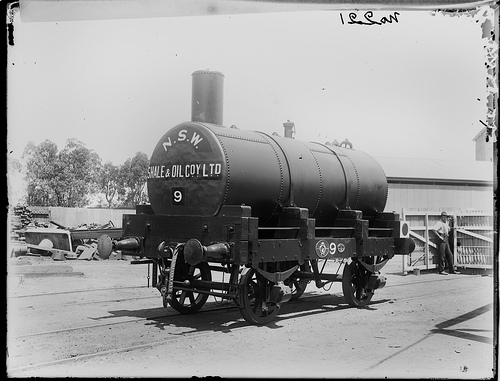
THERE IS A TRAIN ON THE TRACKS

We are looking at an old photo of a train engine.

A black and white photo of a train.